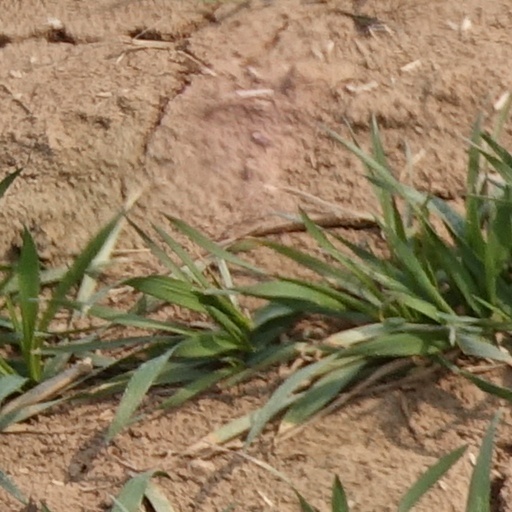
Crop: wheat